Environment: real
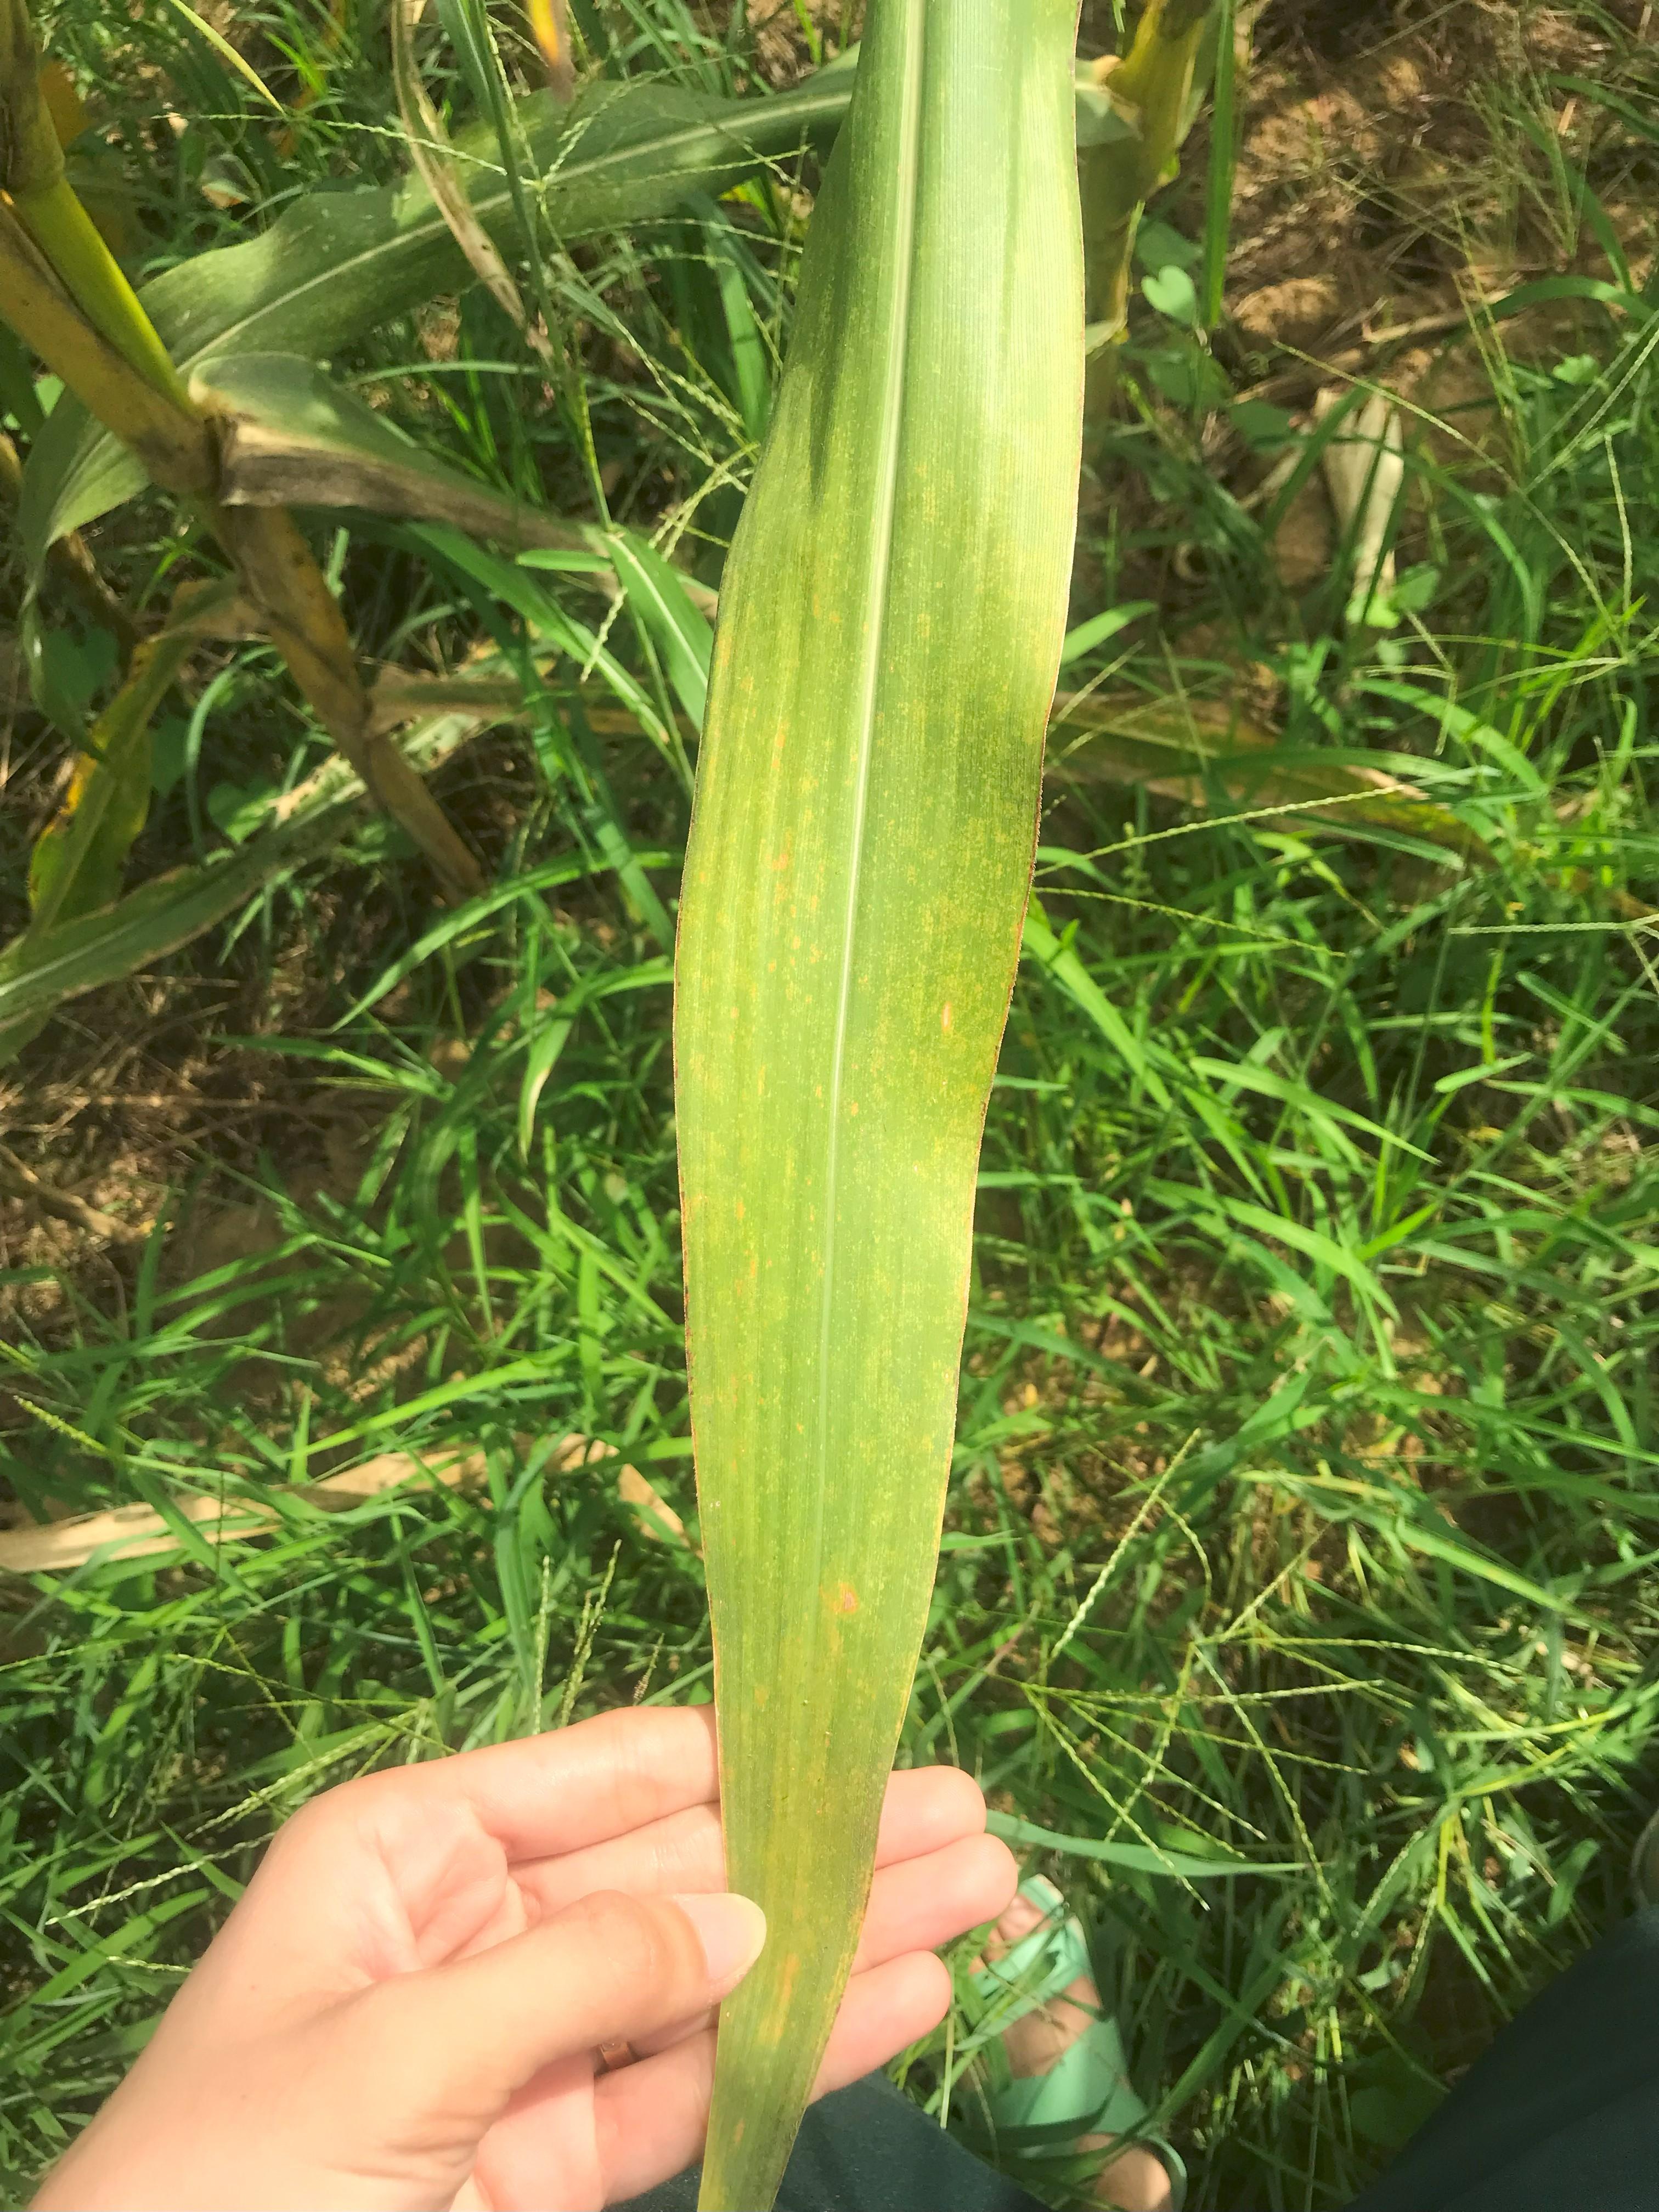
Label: nitrogen_deficiency